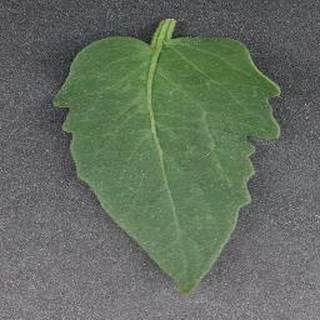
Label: healthy_tomato